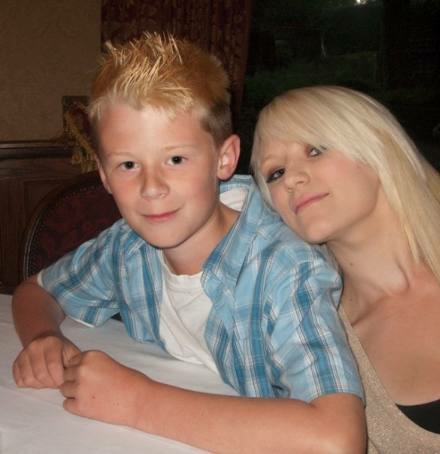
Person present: Yes